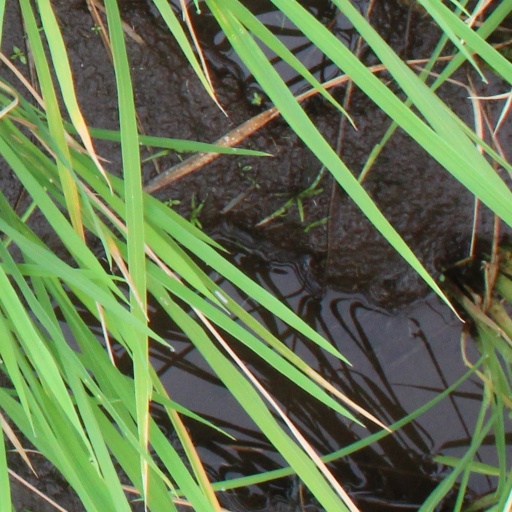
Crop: rice